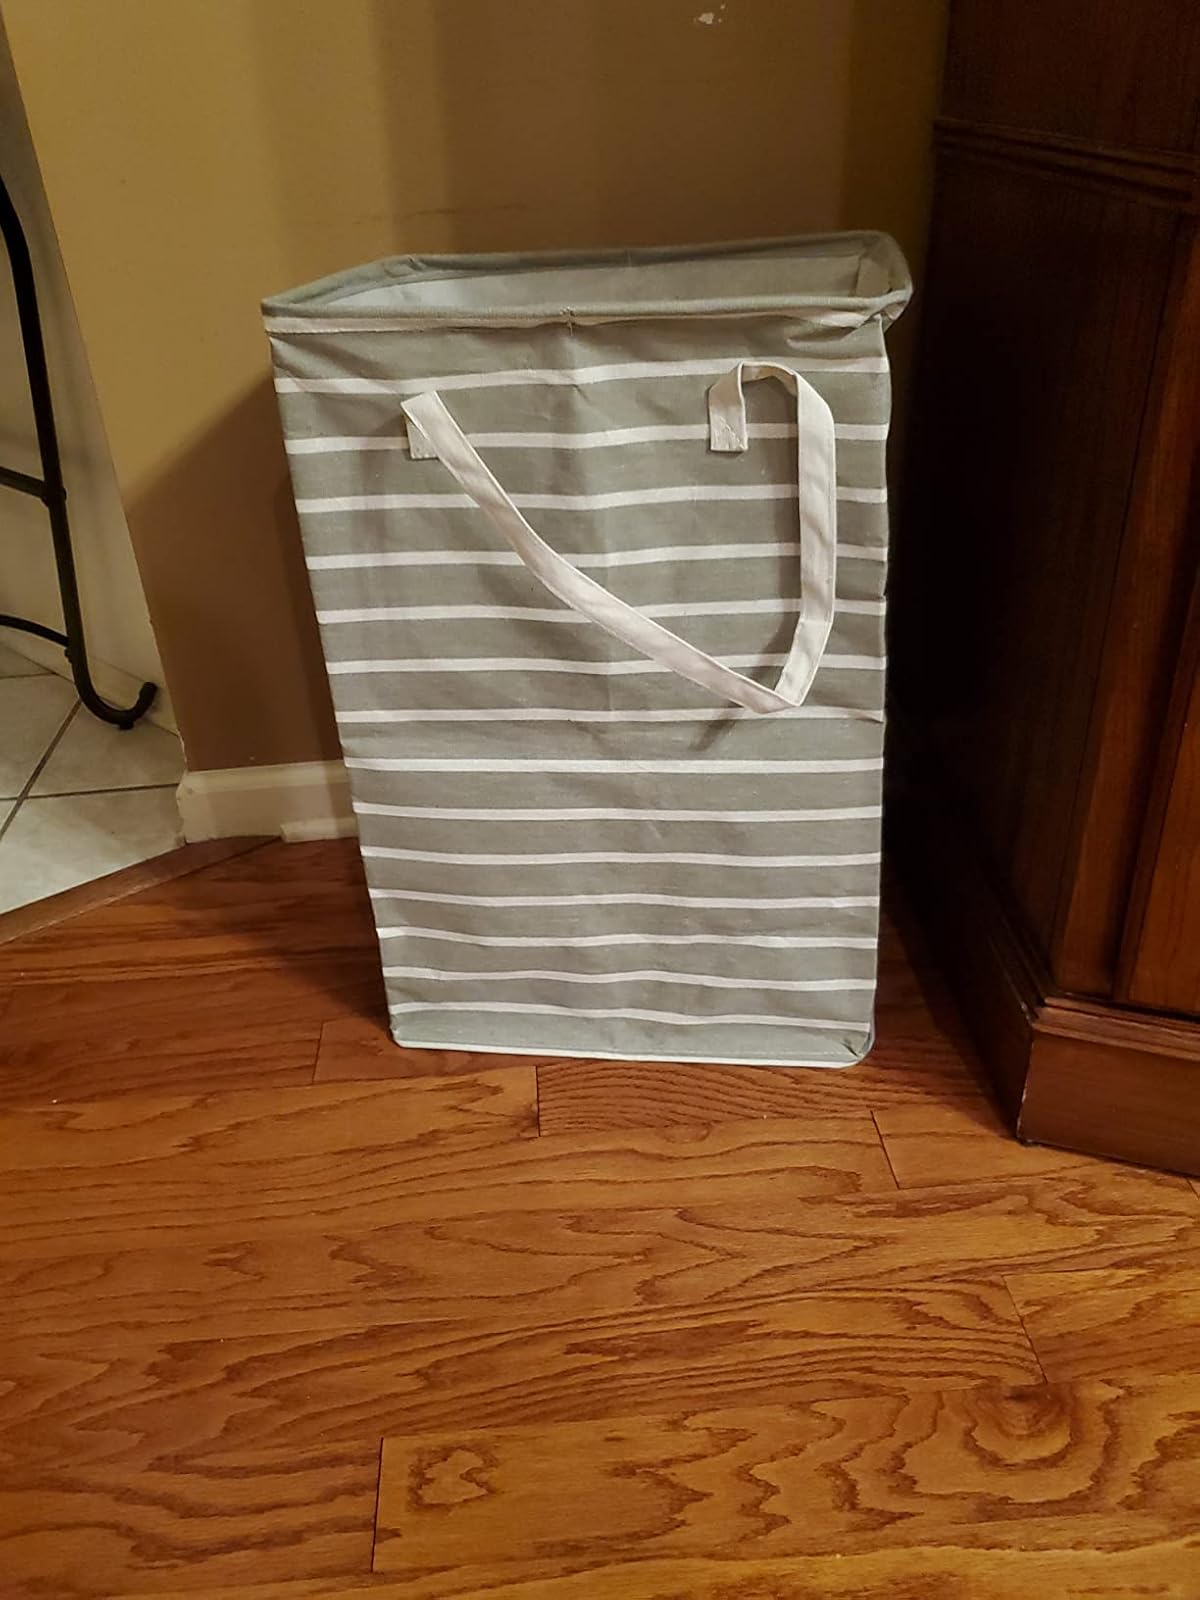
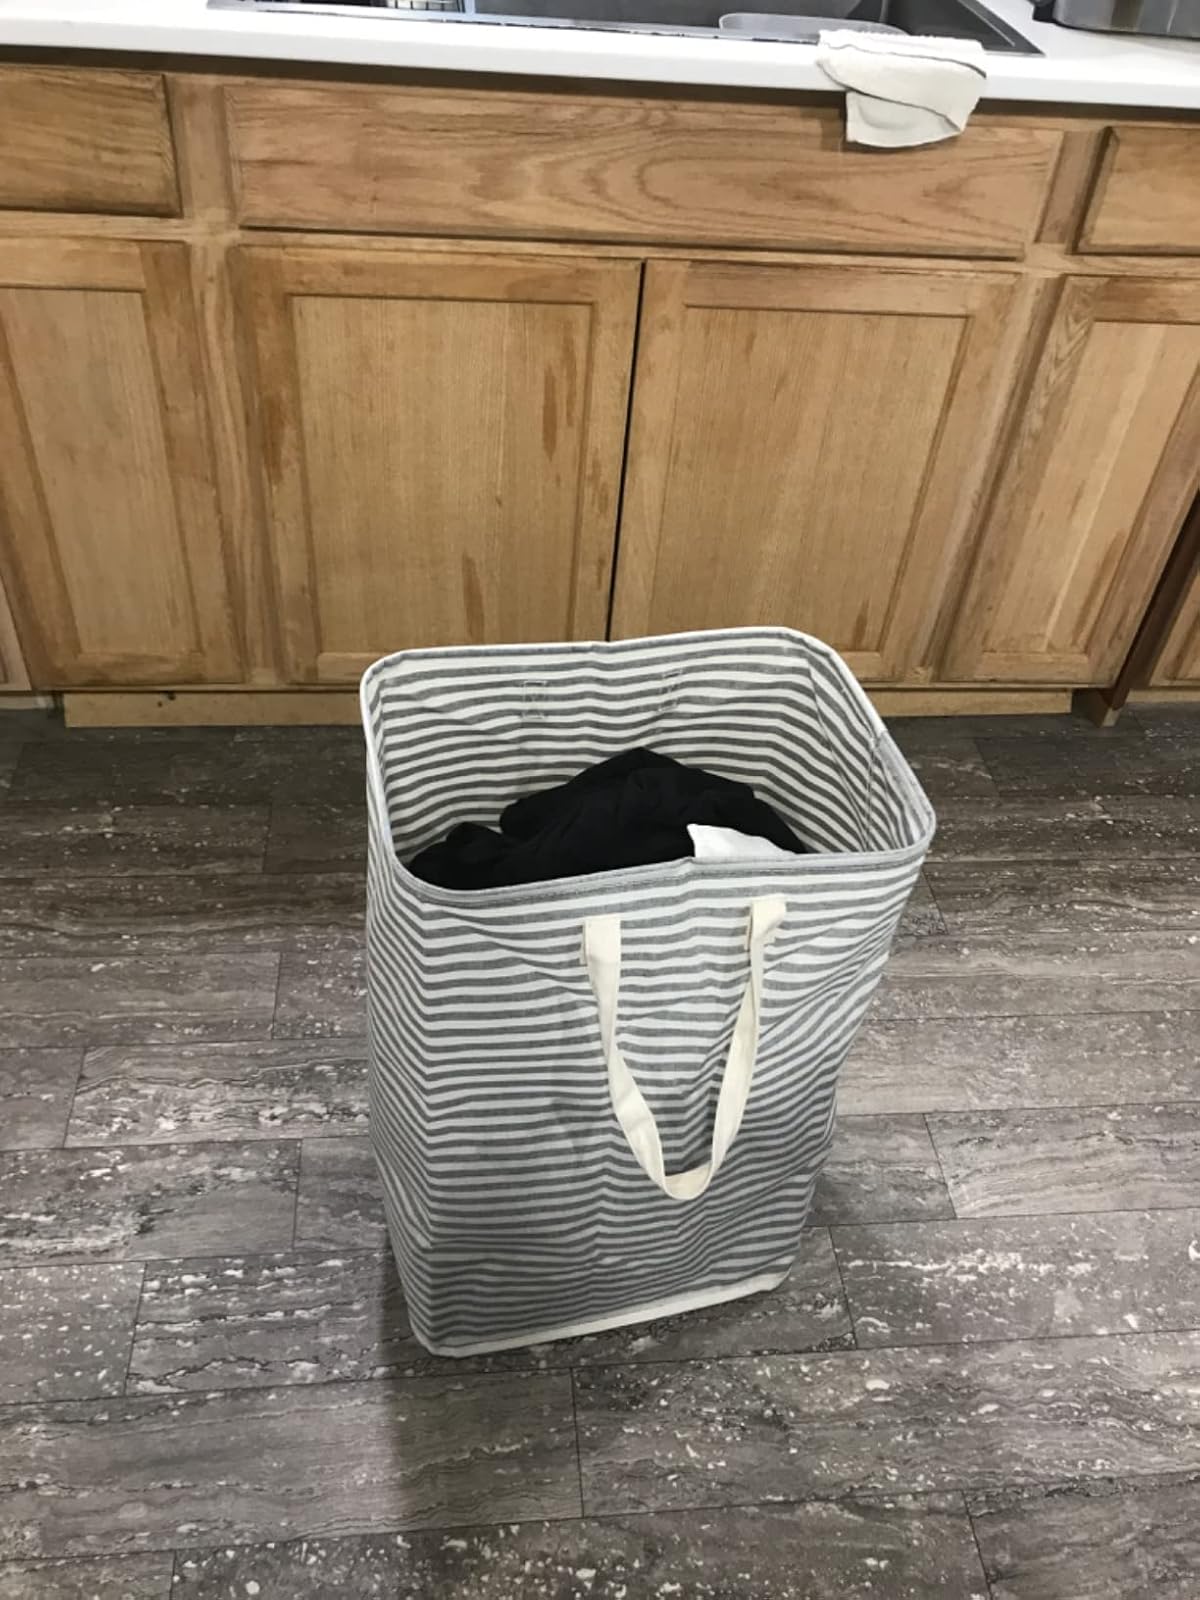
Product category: items_hamper
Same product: no